Baron Newborough

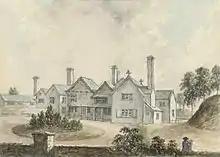
Rhug estate, the family seat

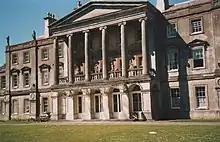
Plas Glynllifon, former seat of the Wynns of Bodvean

The heir presumptive is the present holder's first cousin Anthony Charles Vaughan Wynn (b. 1949)